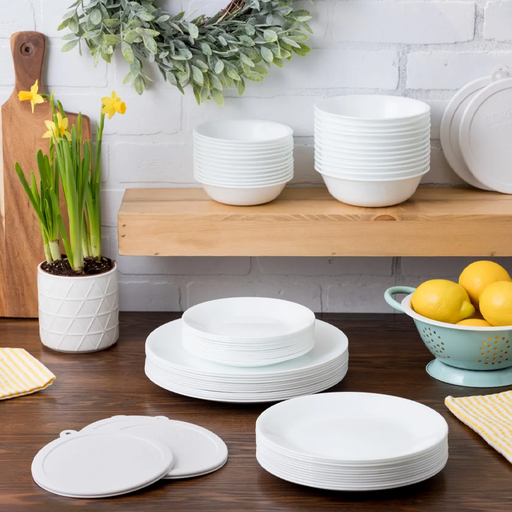
קטגוריה: שתי מתנות לבחירה
תיאור: סט צלחות ל-4 סועדים ממותג CORNING
דגם: Winter Frost White n12
מידע נוסף: מתנה קטנה